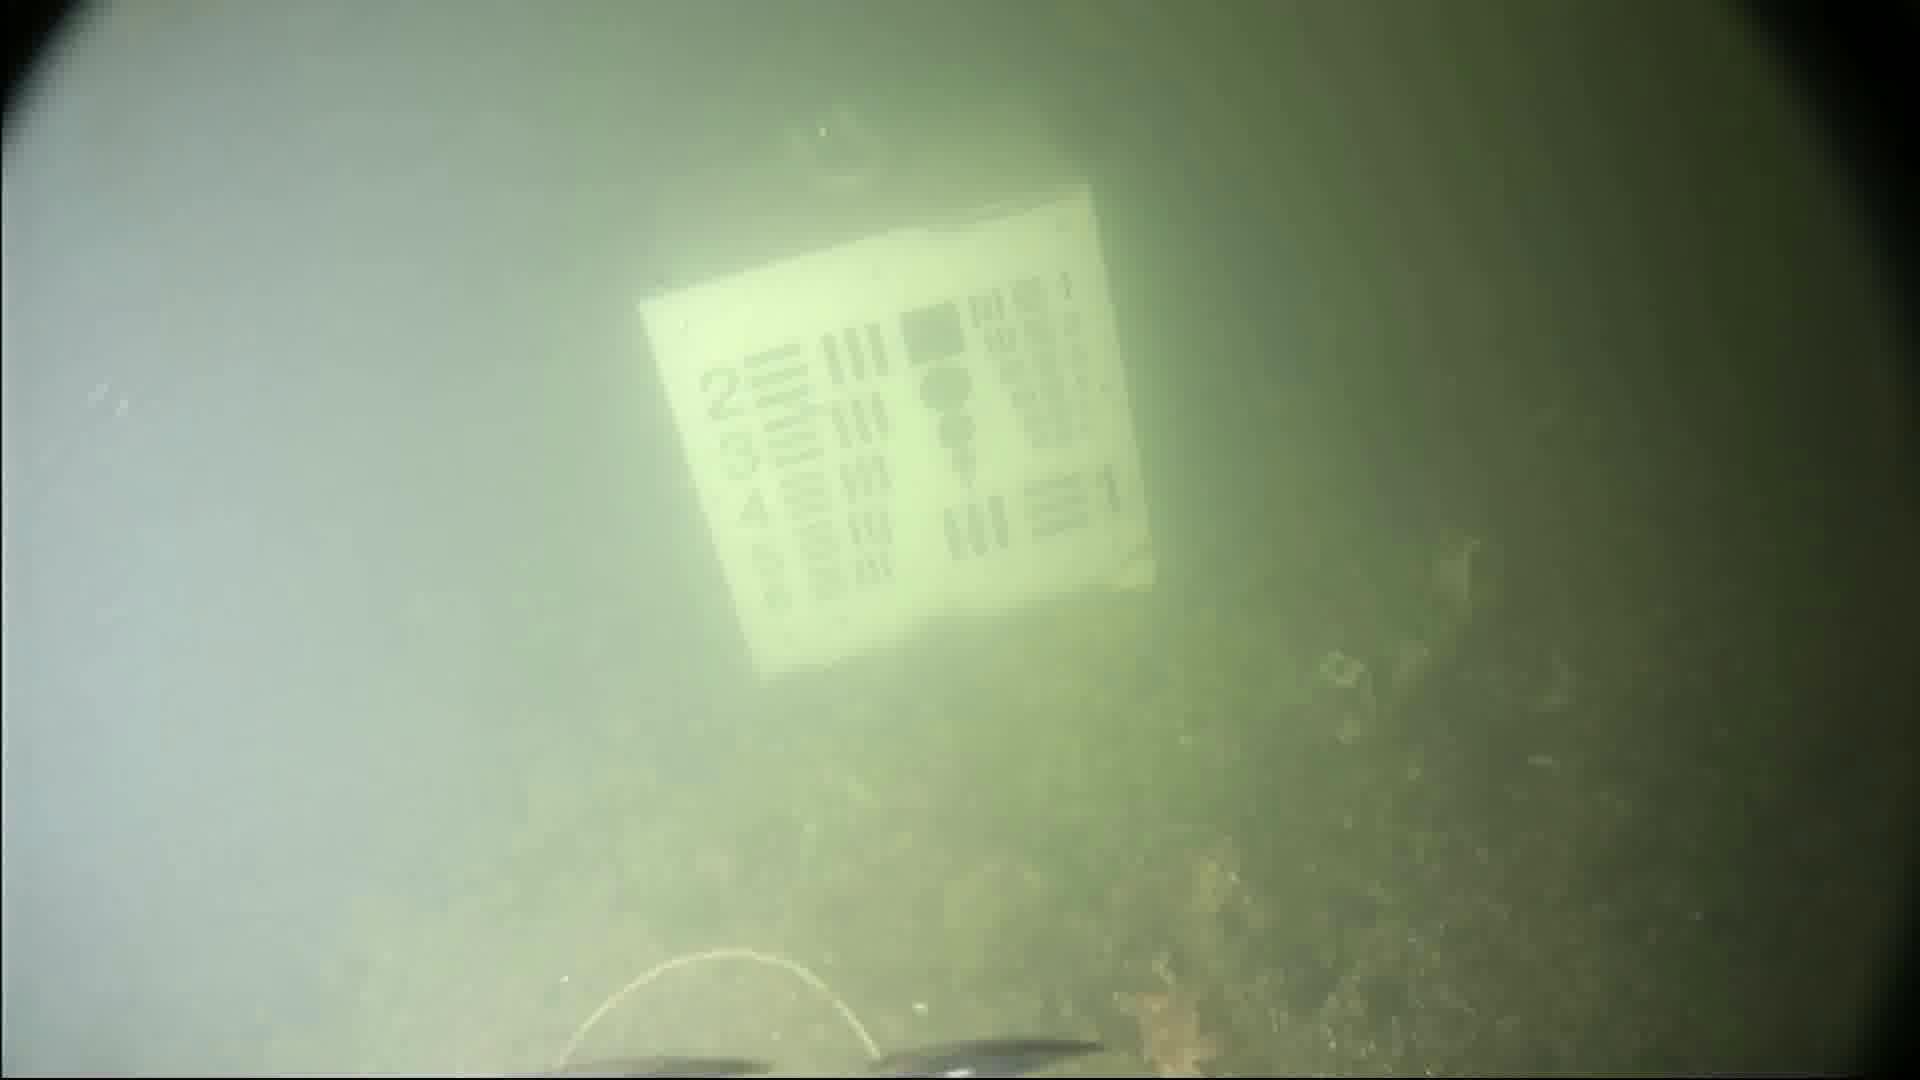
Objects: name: small_fish
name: starfish